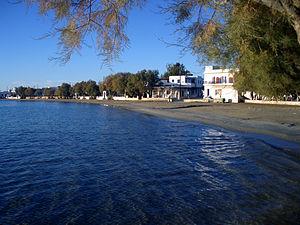
Alikí est une ville grecque située sur la côte de la pointe sud de l'île de Paros. Lors du recensement de 2011 la population était de 657 habitants.